Lima

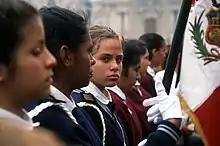

In the second half of the 18th century, Enlightenment ideas about public health and social control influenced the development of the city. During this period, the Peruvian capital was affected by the Bourbon reforms as it lost its monopoly on foreign trade and its control over the important mining region of Upper Peru. This economic weakening led the elite of the city to depend on the positions granted by the viceregal government and the Church, which contributed to keeping them more linked to the Crown than to the cause of independence.